Armored (film)

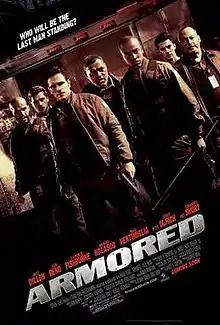
Theatrical release poster

Armored is a 2009 American heist action thriller film directed by Nimród Antal, written by James V. Simpson, and starring Matt Dillon, Jean Reno, Laurence Fishburne, Amaury Nolasco, Milo Ventimiglia, Skeet Ulrich, and Columbus Short. It was released on December 4, 2009.